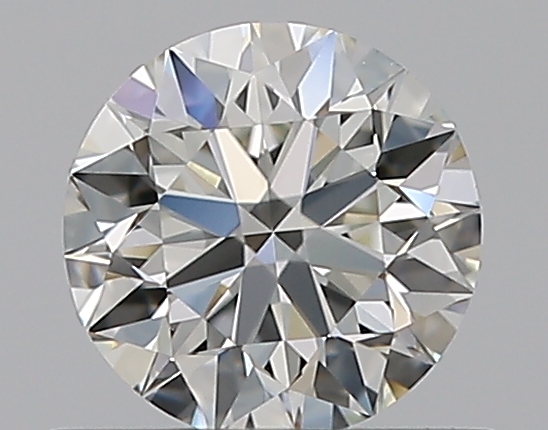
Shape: round
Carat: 0.5
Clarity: VVS2
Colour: I
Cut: EX
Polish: EX
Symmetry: EX
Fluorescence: N
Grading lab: GIA
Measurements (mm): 5.05 x 5.09 x 3.17